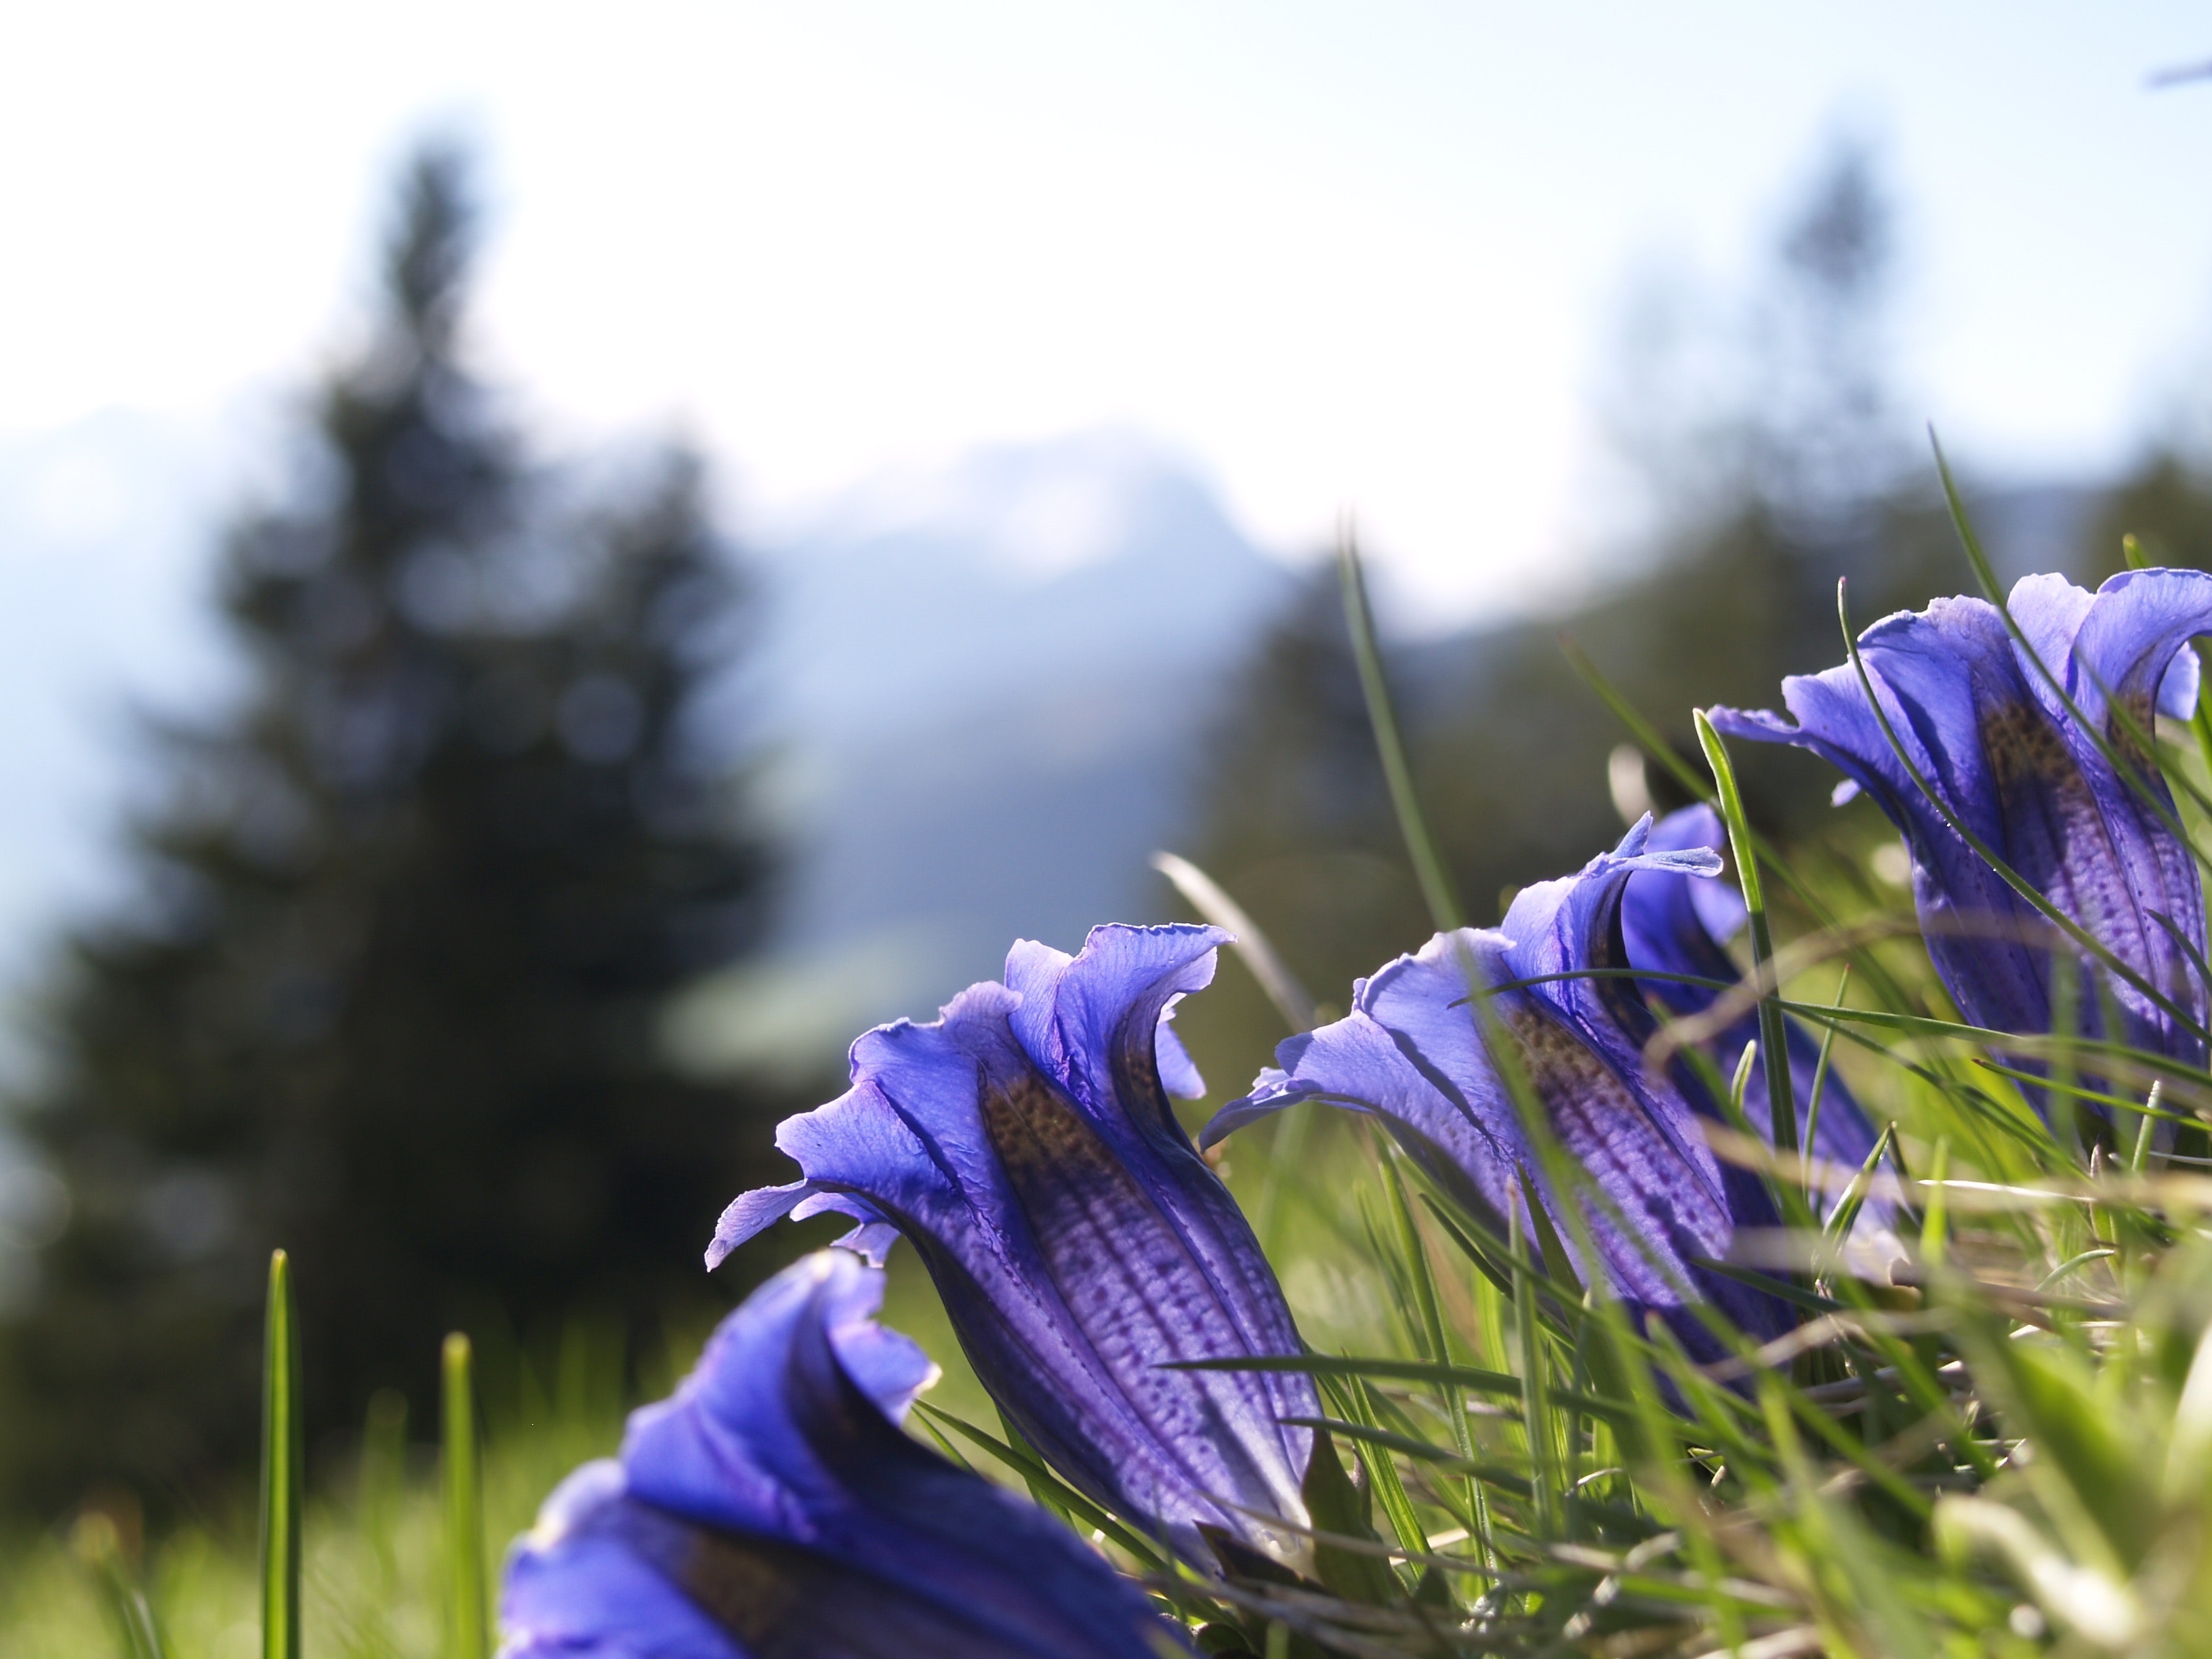
blue, flower, lavender, purple, plant, flowering plant, violet, spring, grass, grass family, meadow, wildflower, petal, iris, bellflower family, gentiana, bellflower, crocus, gentian family, perennial plant